12 Years a Slave (film)

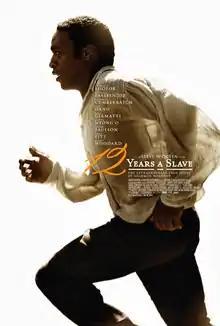
Theatrical release poster

12 Years a Slave is a 2013 biographical historical drama film directed by Steve McQueen from a screenplay by John Ridley, based on the 1853 slave memoir "Twelve Years a Slave" by Solomon Northup, an American of mixed race, who was kidnapped from Washington, D.C. by two conmen in 1841 and sold into slavery. He was put to work on plantations in the state of Louisiana for 12 years before being released. The first scholarly edition of David Wilson's version of Northup's story was co-edited in 1968 by Sue Eakin and Joseph Logsdon.